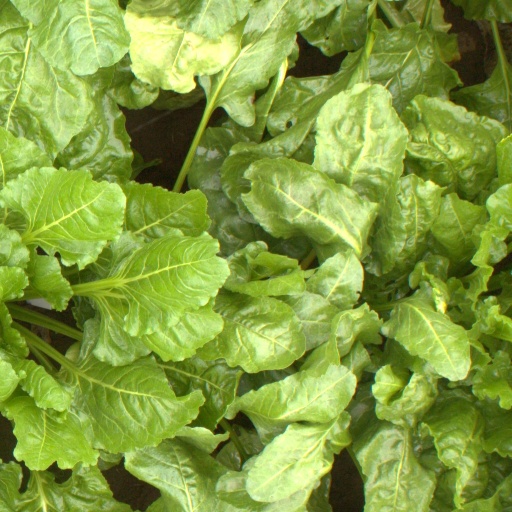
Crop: sugar beet